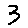
Label: 3